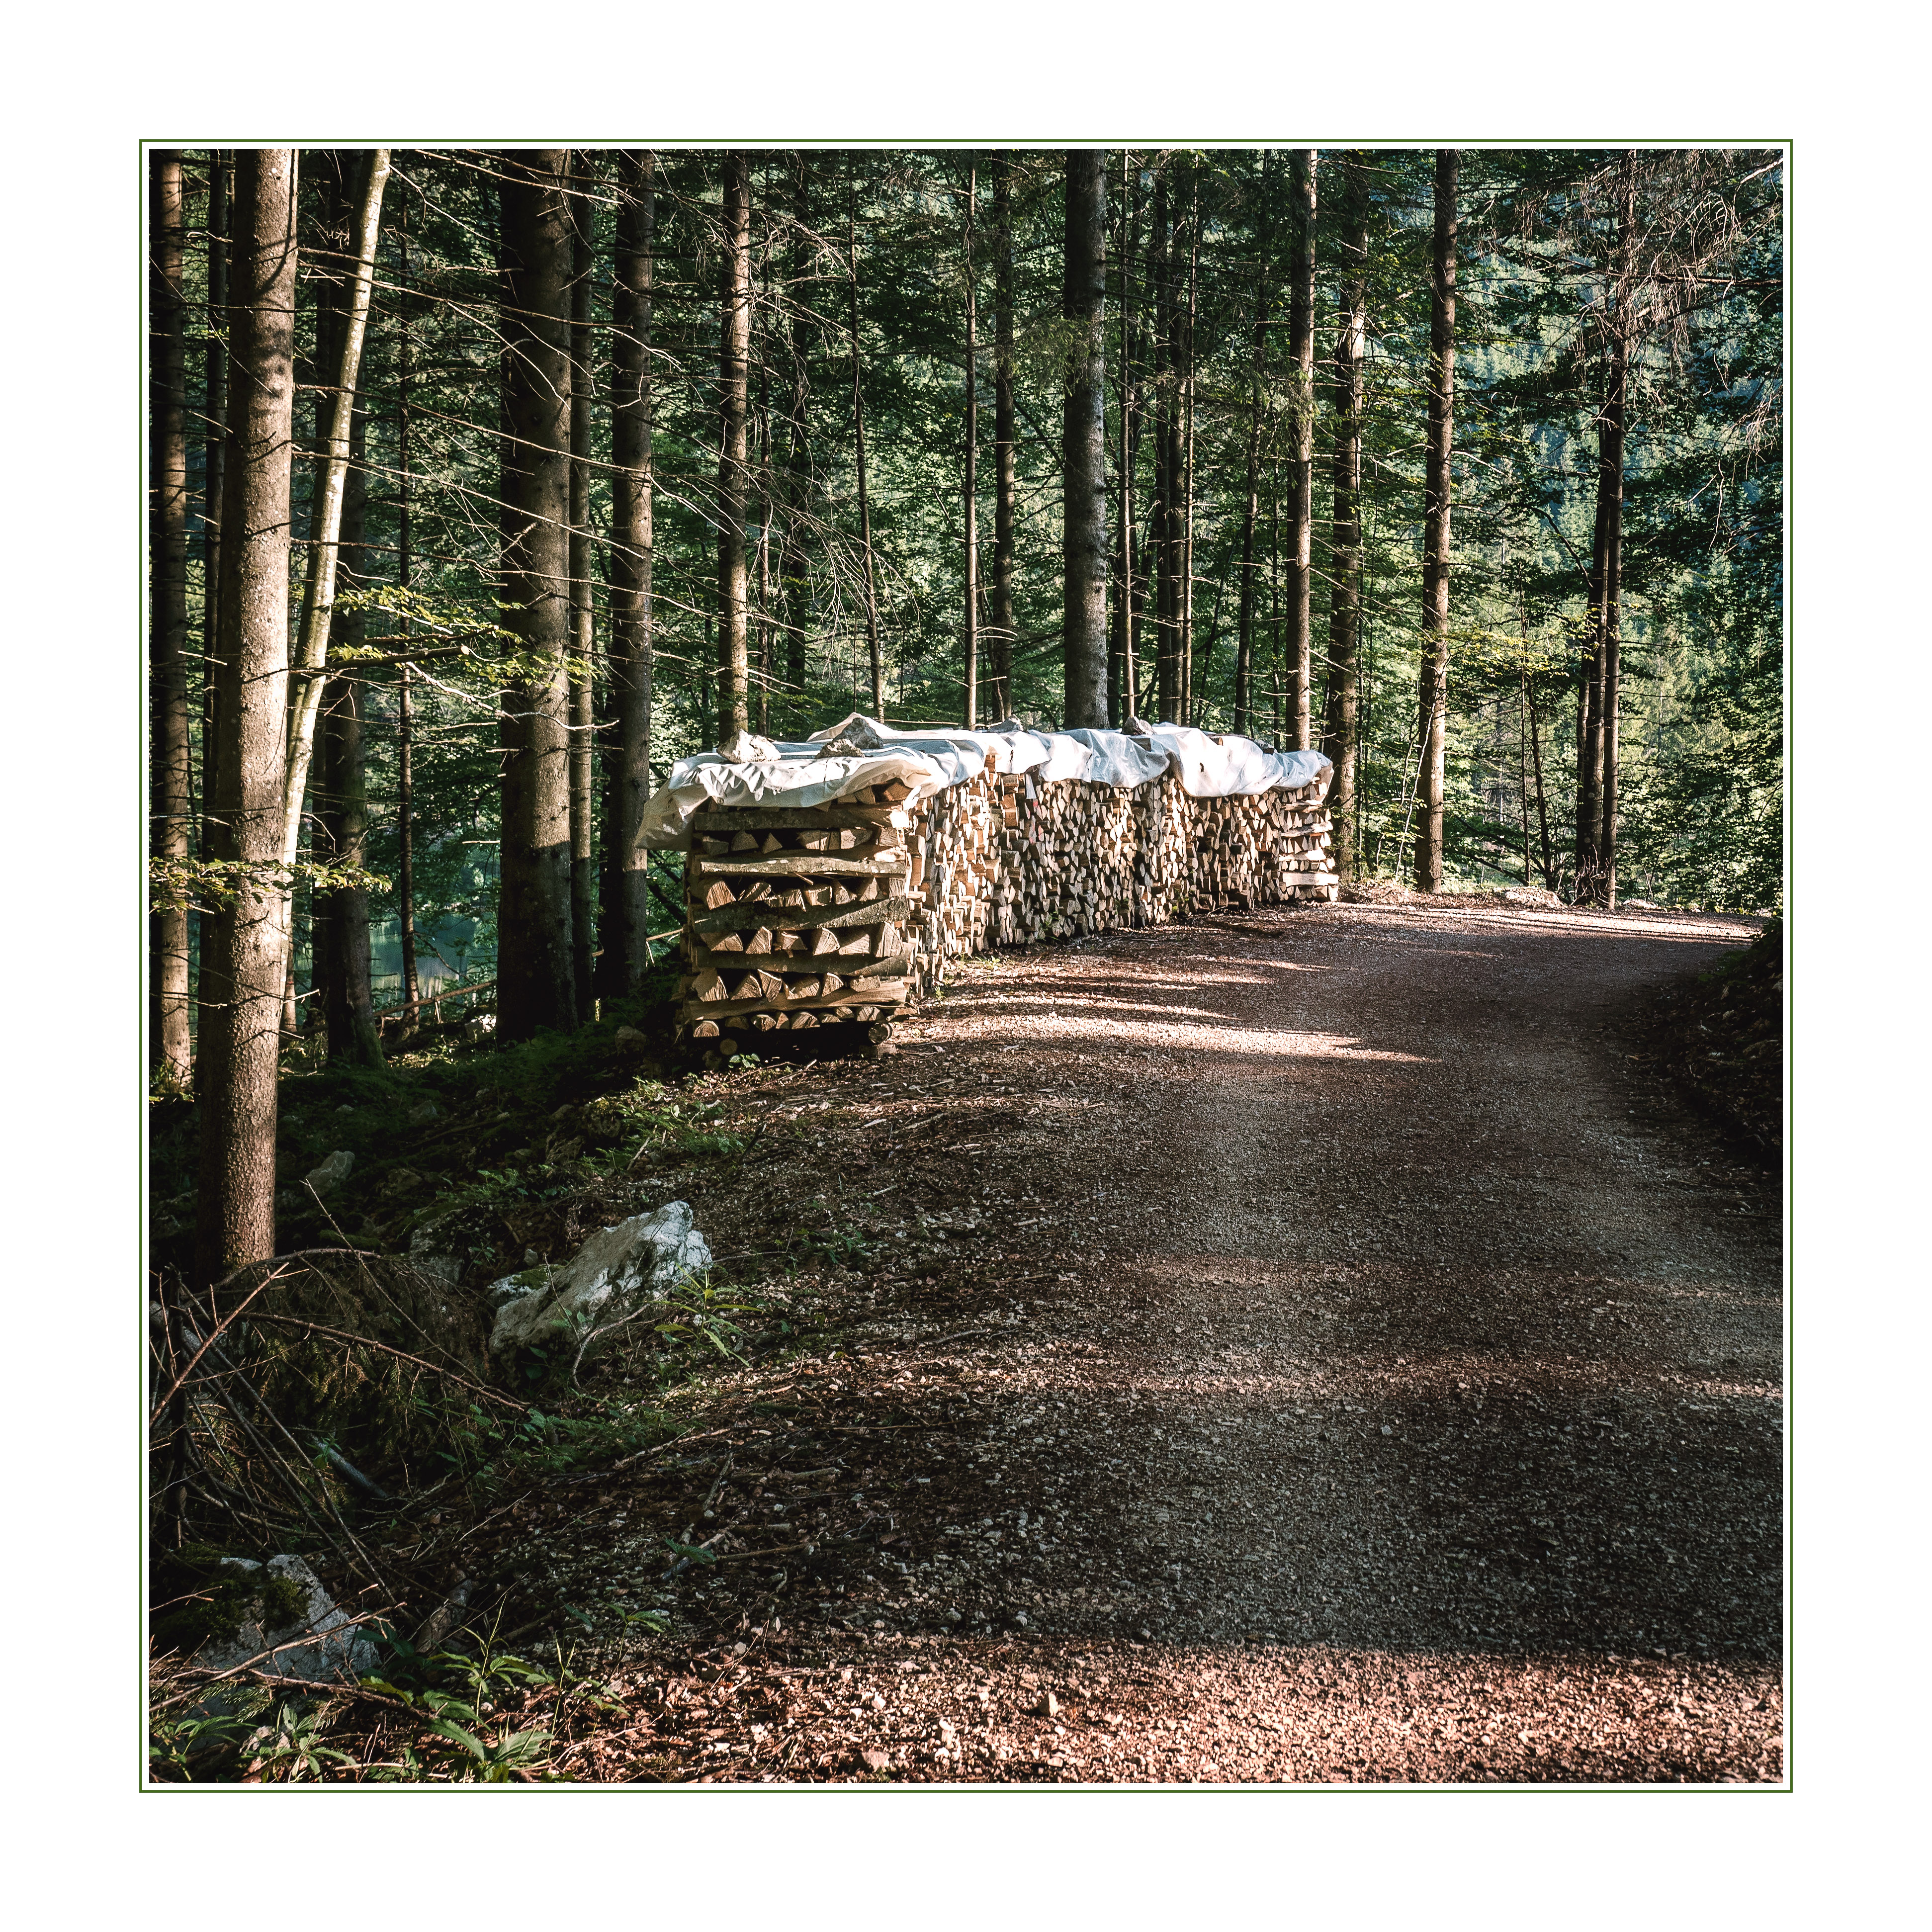
tree, forest, wood, trunk, summer, at, woodland, habitat, ecosystem, osterreich, obersterreich, ebensee, woodwalk, natural environment